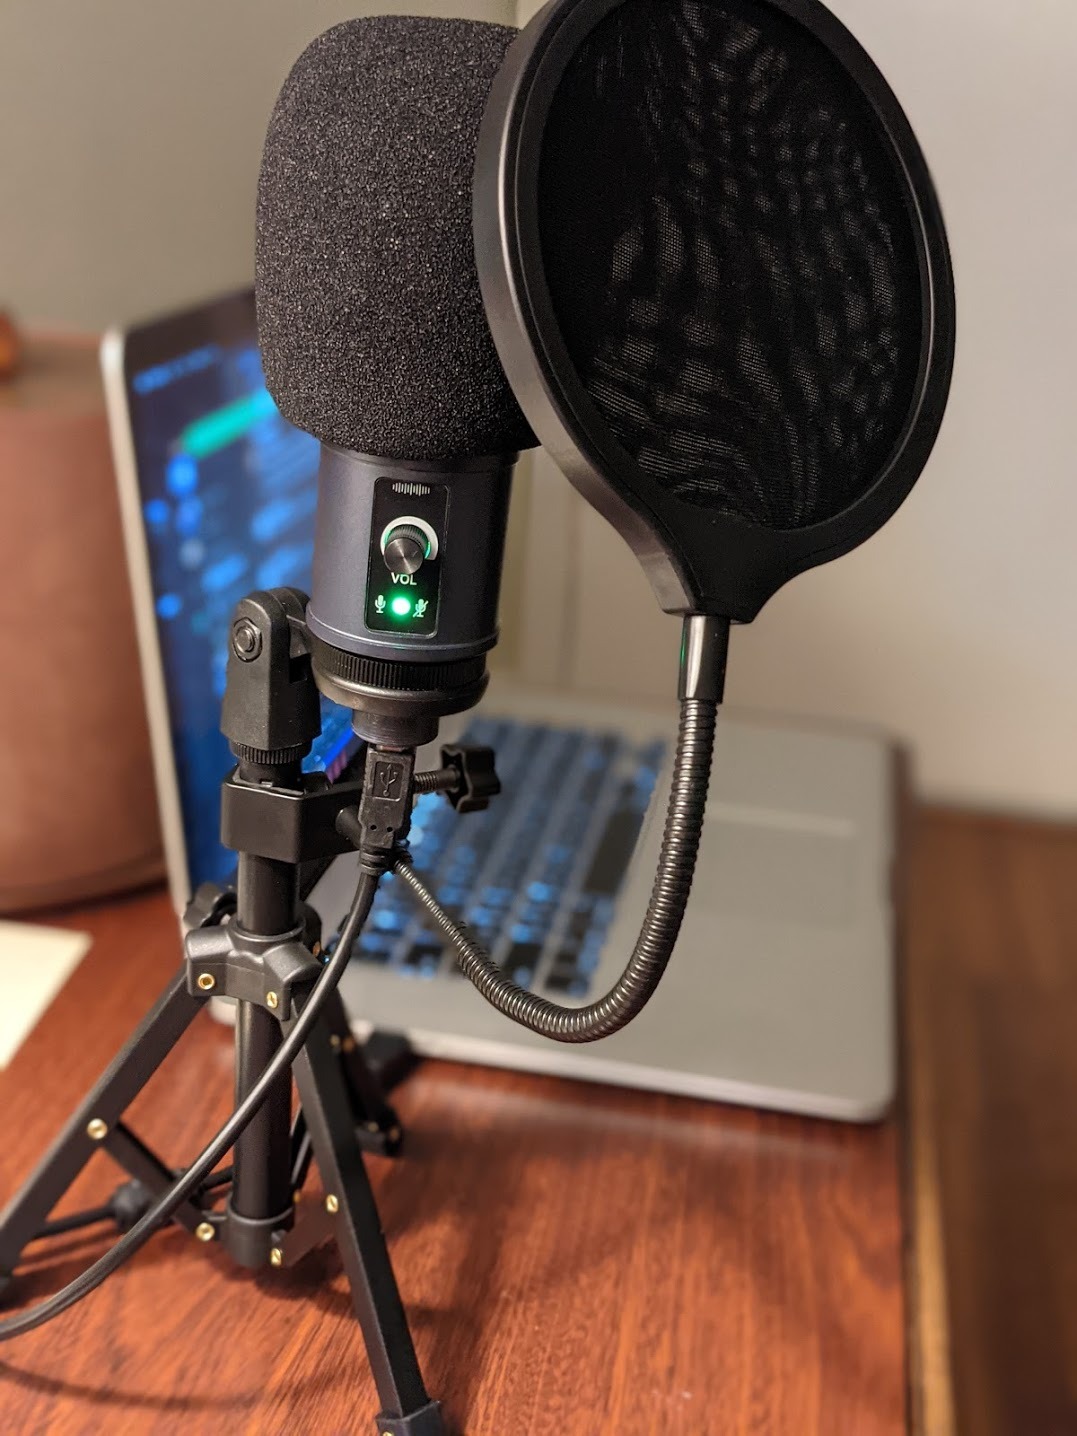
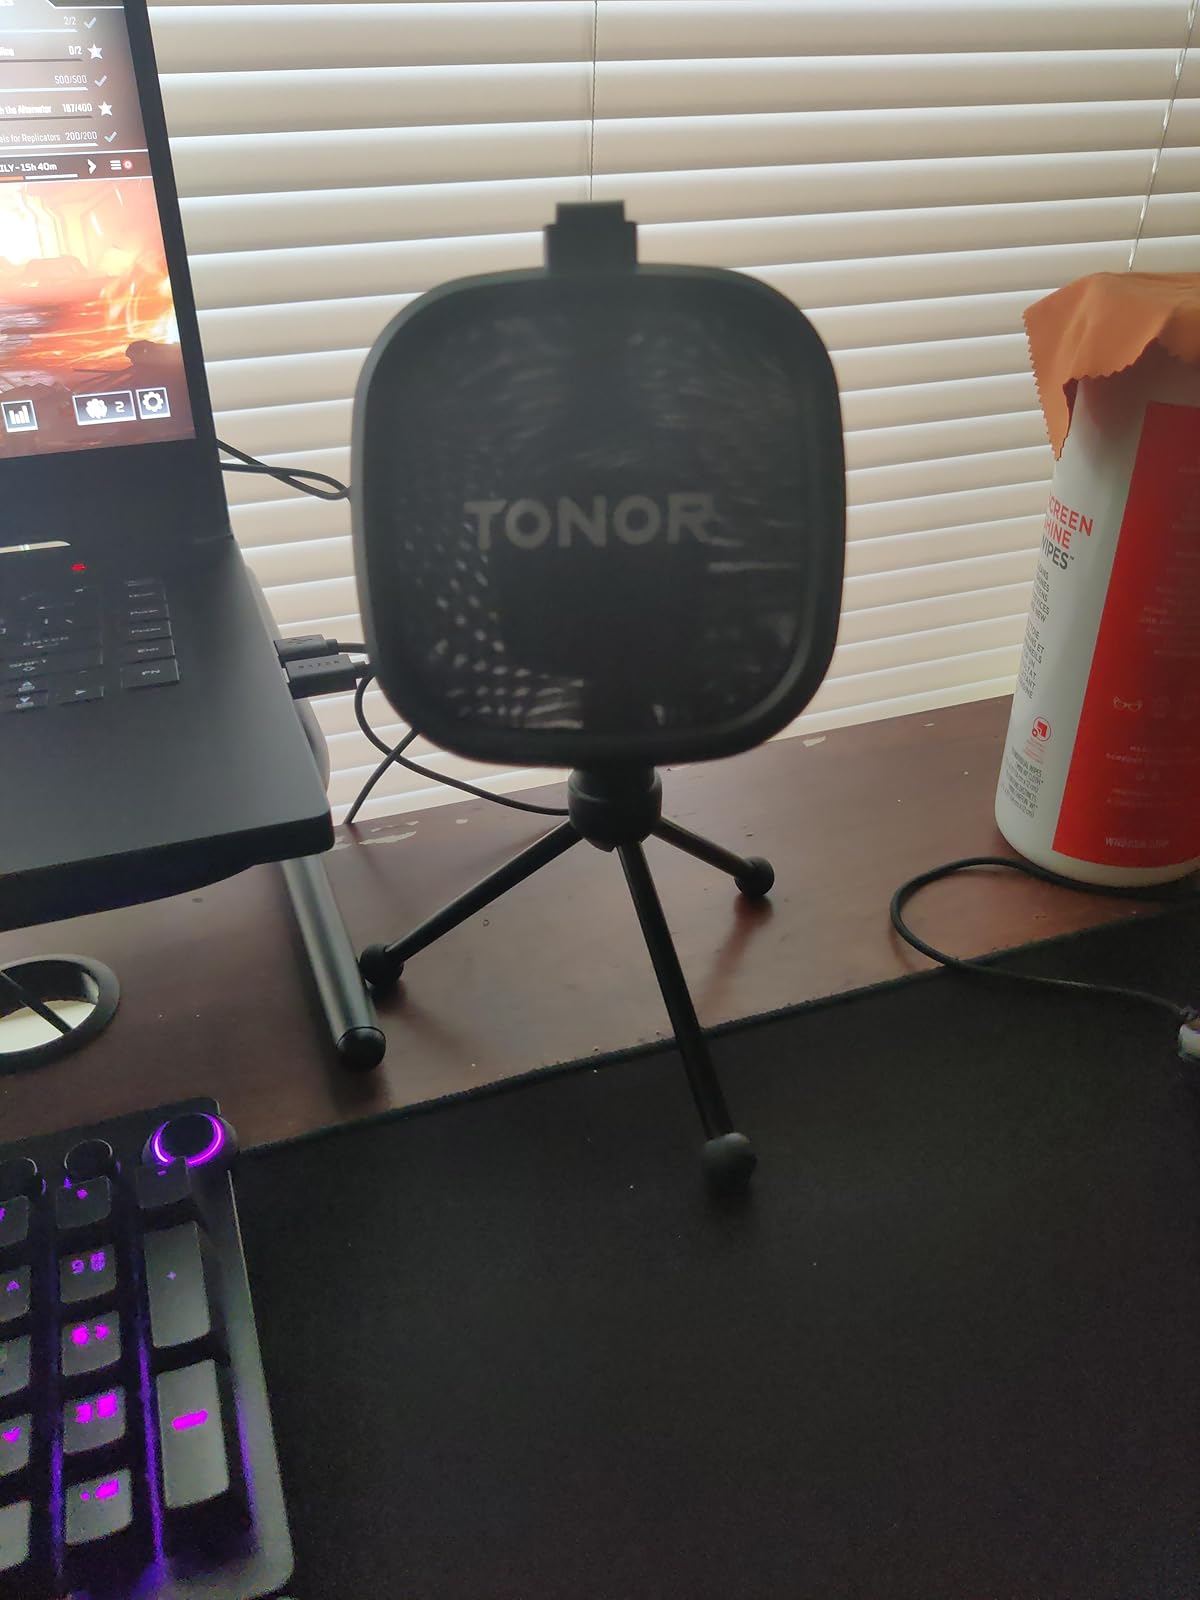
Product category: microphone
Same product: no